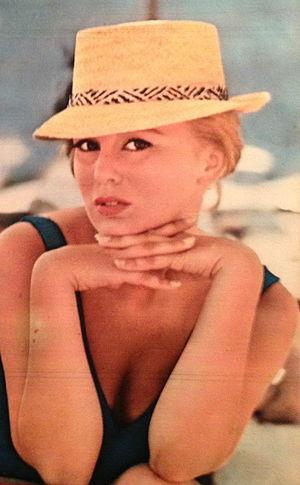
Alessandra Panaro, née le 14 décembre 1939 à Rome et morte à Genève le 1ᵉʳ mai 2019, est une actrice italienne.